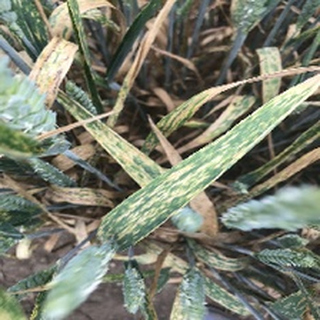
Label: wheat_yellow_rust